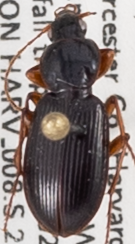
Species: Synuchus impunctatus
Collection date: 2020-08-26
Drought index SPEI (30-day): -1.77
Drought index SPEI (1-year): -1.13
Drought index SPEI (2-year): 0.198